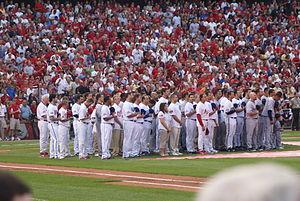
Le match des Étoiles de la Ligue majeure de baseball 2009 était la 80ᵉ édition de cette opposition entre les meilleurs joueurs de la Ligue américaine et de la Ligue nationale, les deux composantes des Ligues majeures de baseball.